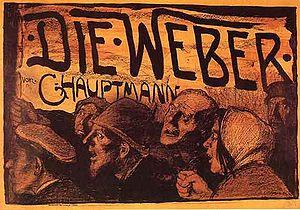
Les Tisserands est un film allemand réalisé par Friedrich Zelnik, sorti en 1927. Ce film est l'adaptation de la pièce du même nom écrite par Gerhart Hauptmann, elle-même basée sur un événement réel.